Erlikosaurus

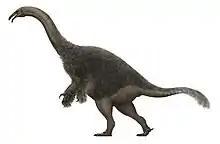
Life restoration of the larger and sympatric "Segnosaurus"

In a 2017 study of niche partitioning in therizinosaurs through digital simulations, Lautenschlager found the straighter and more elongated dentaries of primitive therizinosaurs had the highest magnitudes of stress and strain during extrinsic feeding scenarios. In contrast, "Erlikosaurus" and "Segnosaurus" were aided by the down-turned tip of the lower jaws and symphyseal (bone union) regions, and probably also by stress and strain-mitigating beaks. The results also showed a difference in bite forces between "Segnosaurus" and "Erlikosaurus", indicating the former would have been able to feed on tougher vegetation, while the overall robustness of the latter suggests greater flexibility in its manner of feeding. Lautenschlager pointed out the two taxa were adapted to different modes food acquisition, and that the difference in size and heights between the two therizinosaurids further separated their niches. While "Segnosaurus" was adapted to use its specialized dentition to procure or process food, "Erlikosaurus" mostly relied on its beak and neck musculature for cropping while foraging.